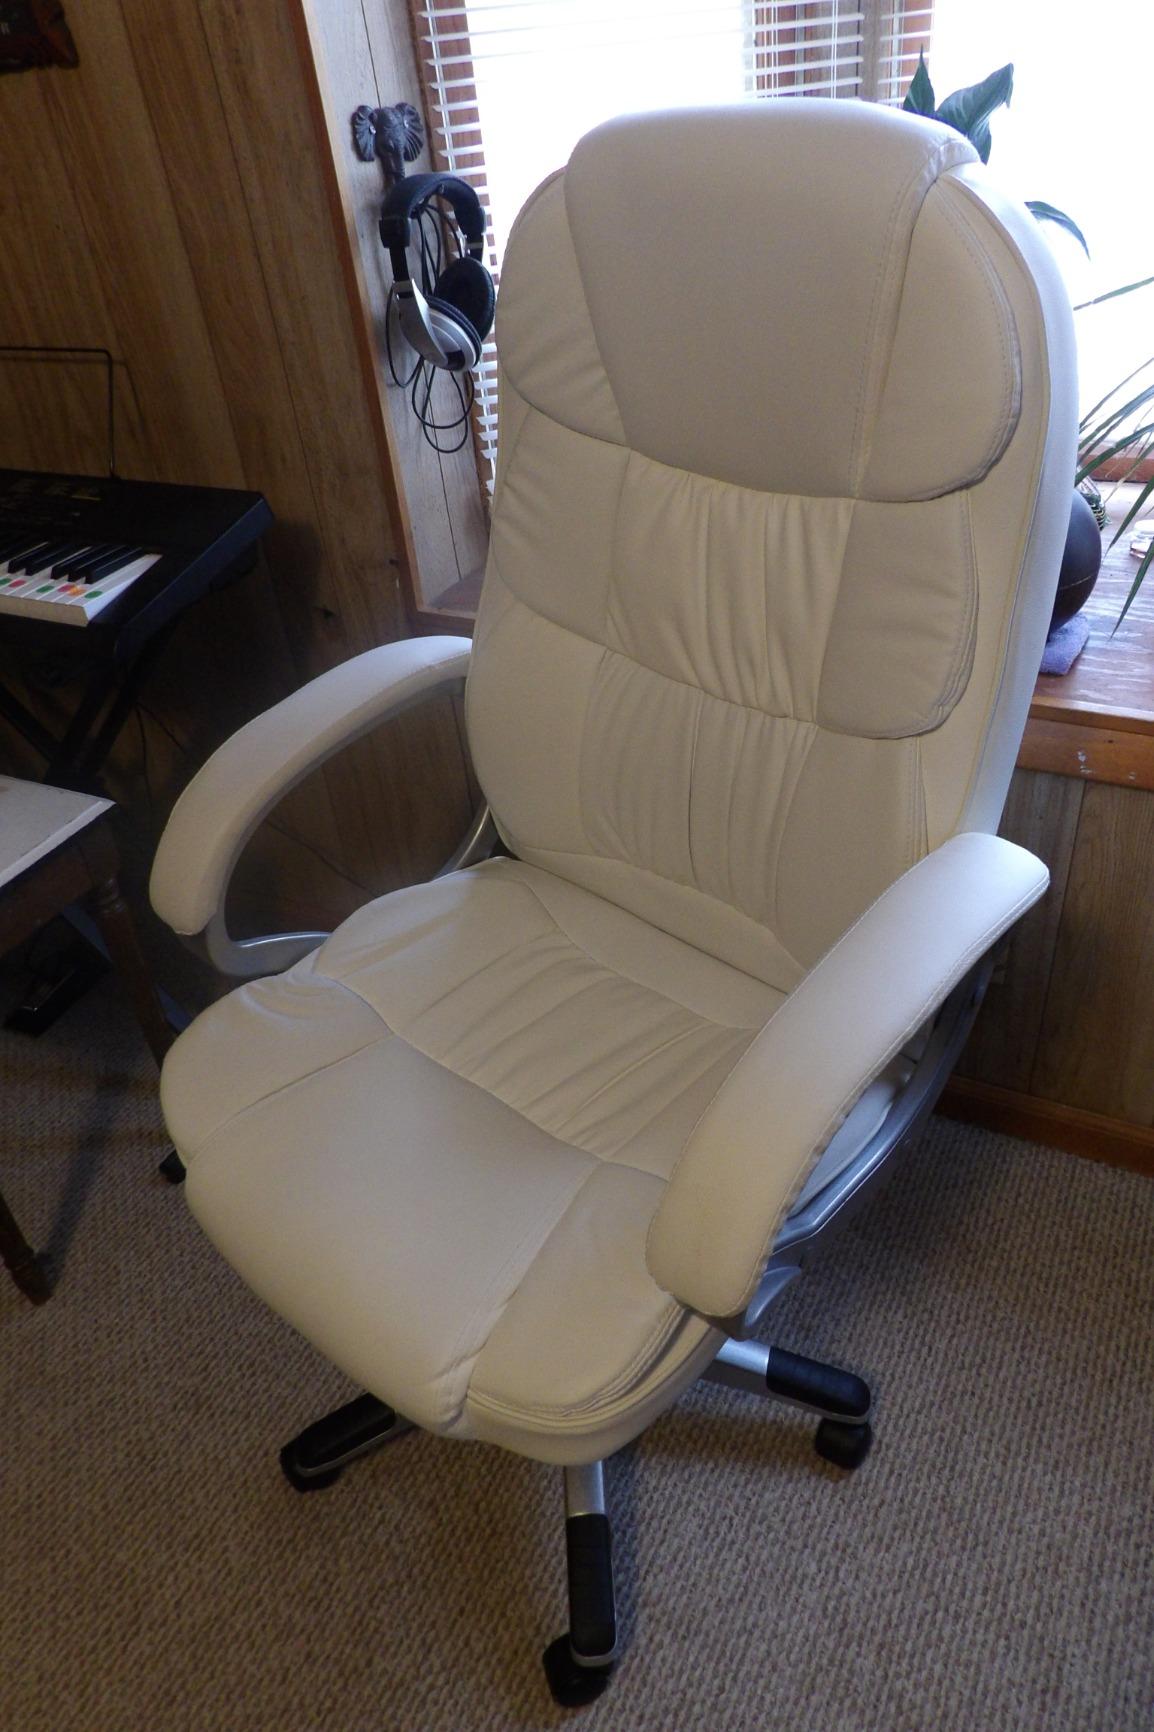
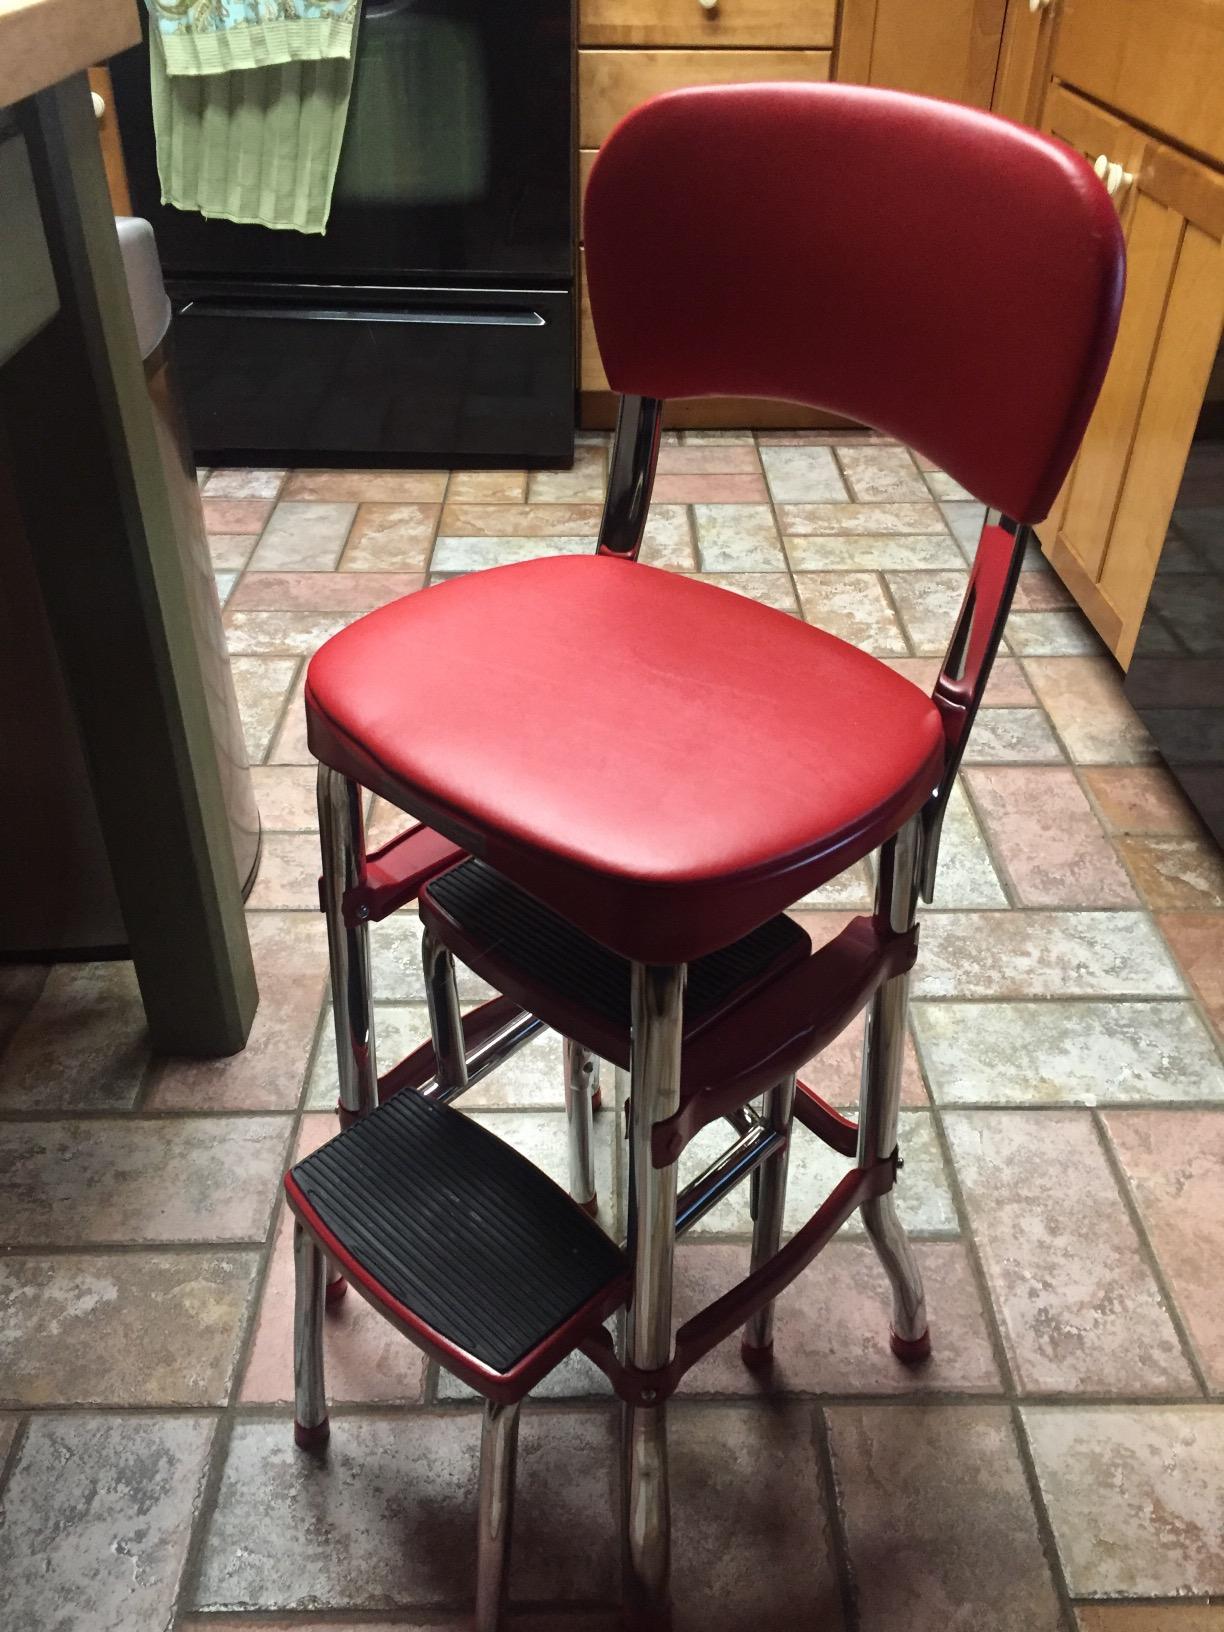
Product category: items_chair
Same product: no